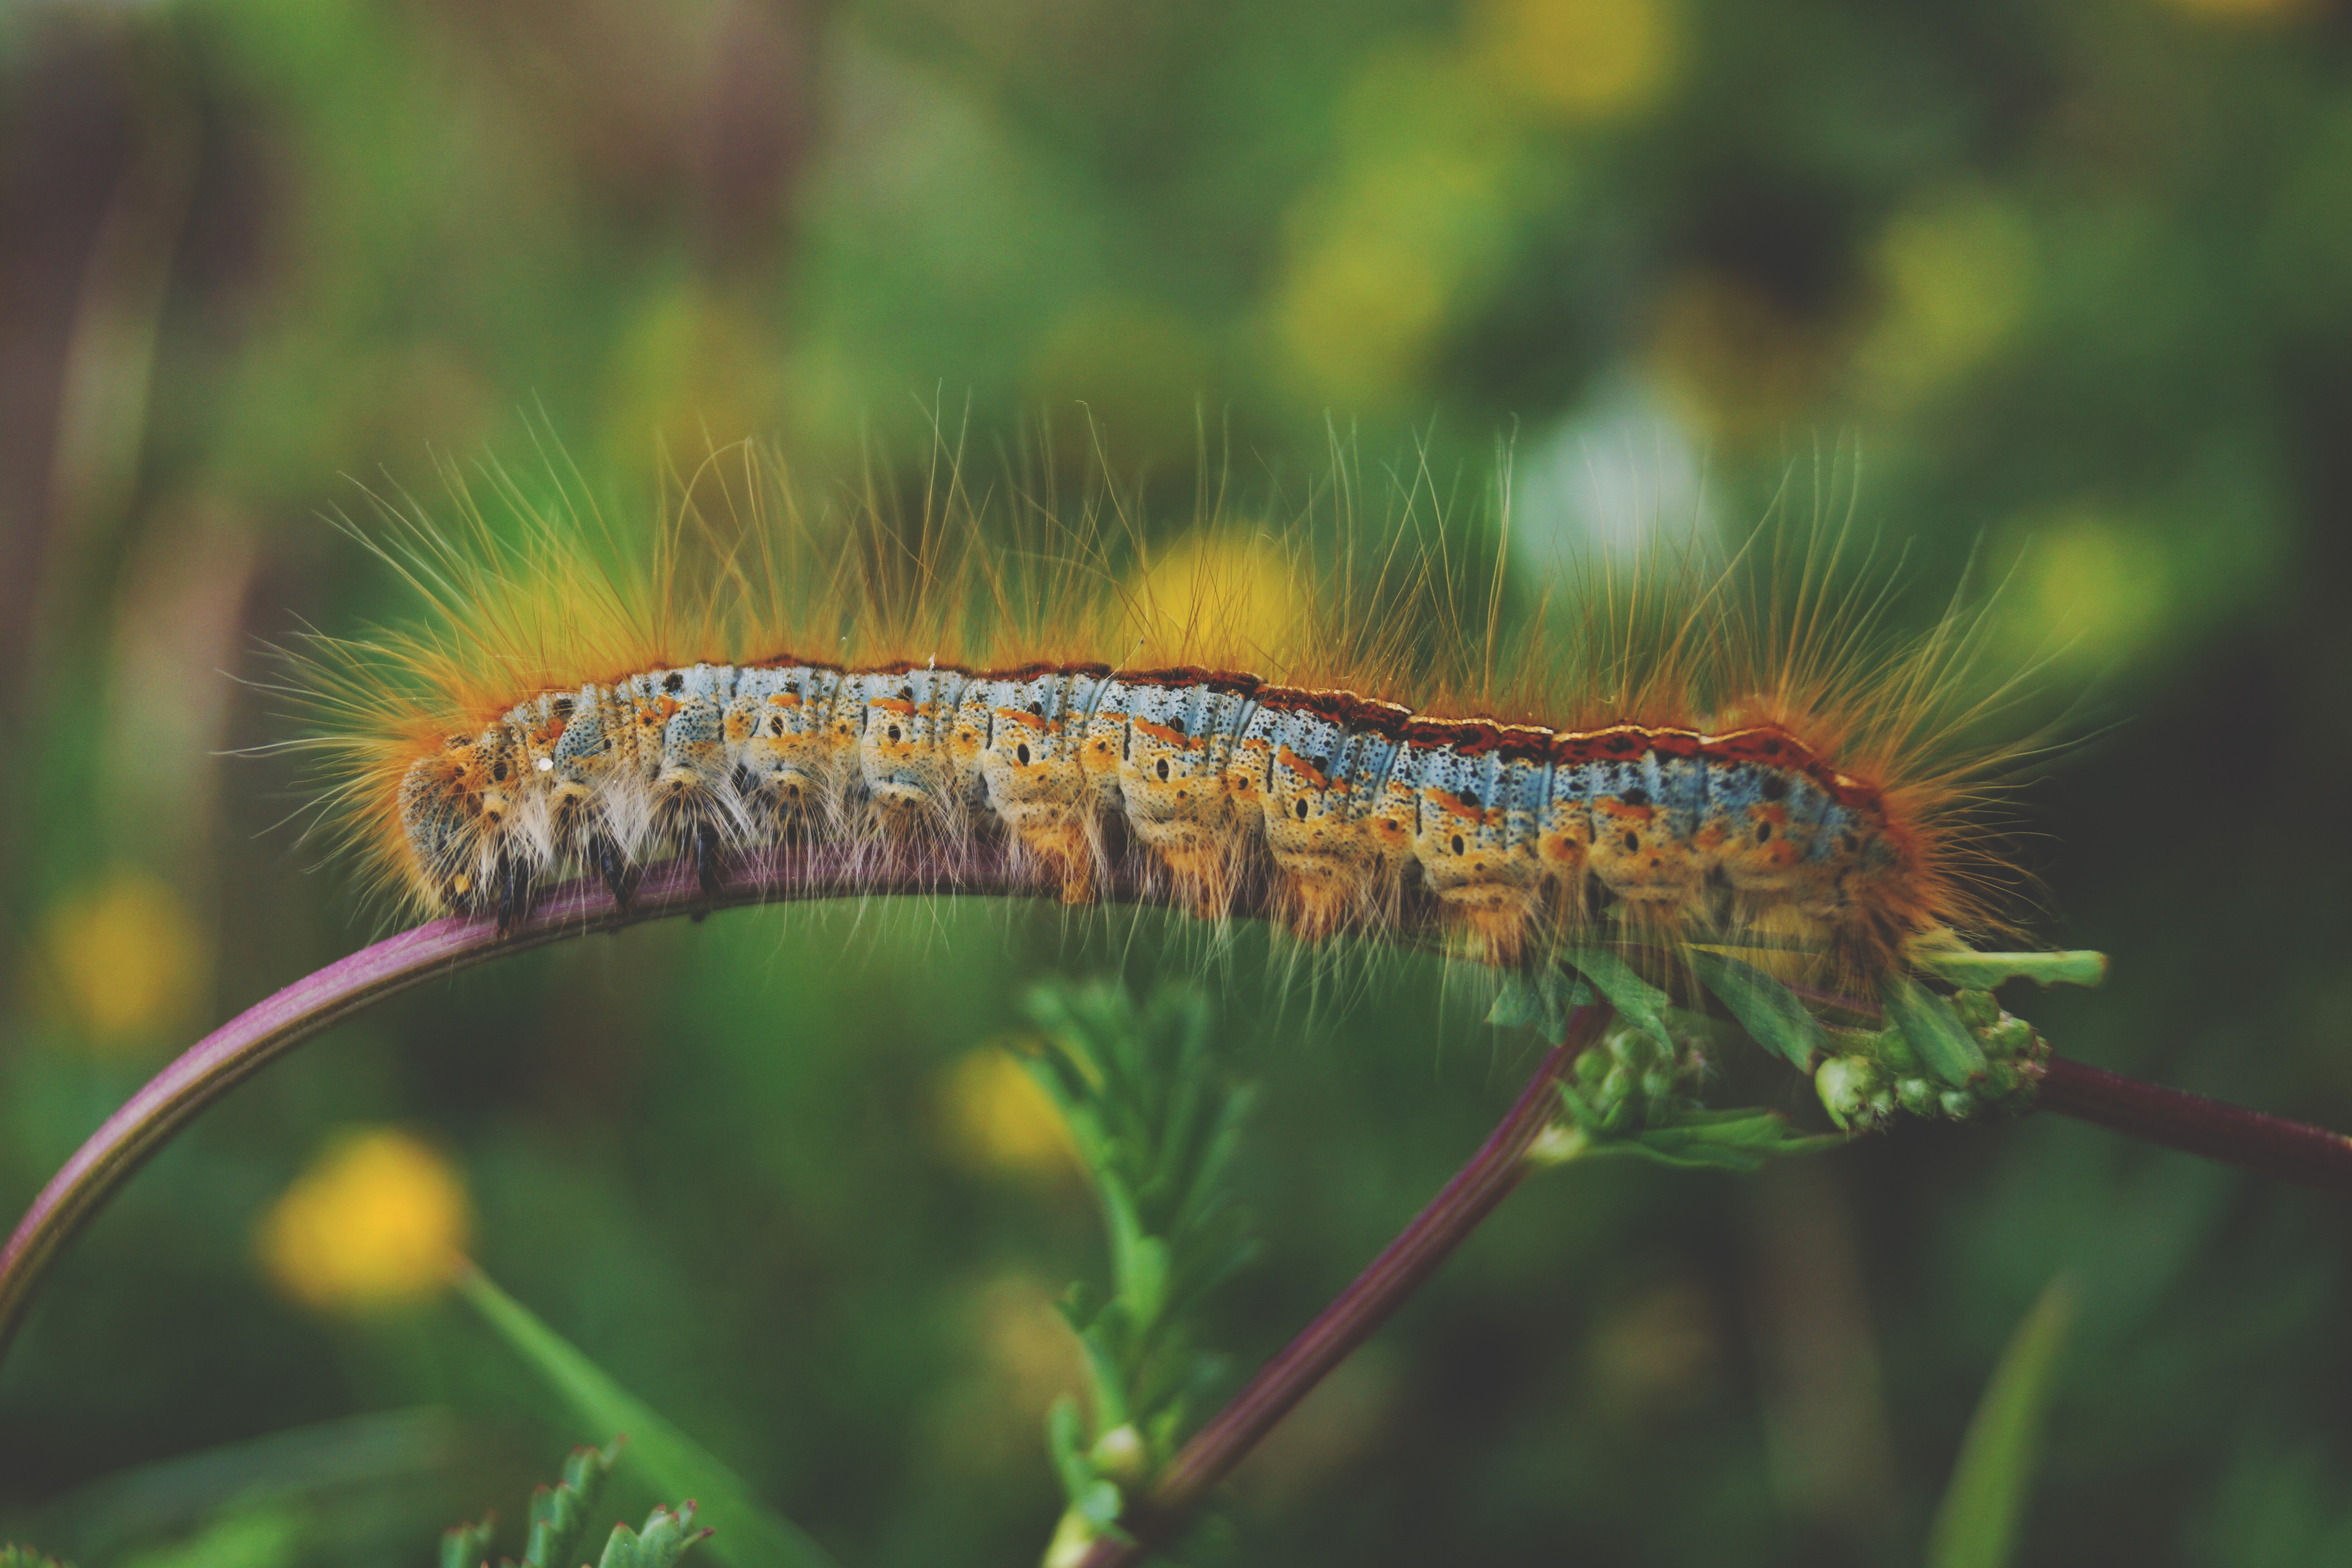
nature, photography, insect, macro, bug, fauna, invertebrate, caterpillar, close up, outdoors, worm, larva, macro photography, arthropod, plant stem, moths and butterflies